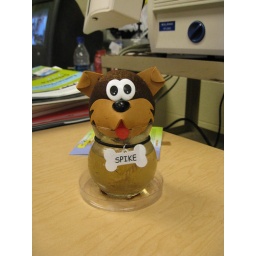
Spike the dog growing in my classroom